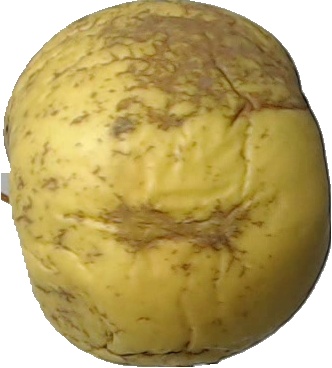
Label: apple_golden_1